If I Die Young

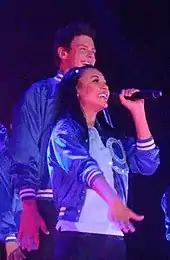

In 2013, Naya Rivera performed the song as her character Santana Lopez in tribute episode "The Quarterback", during the fifth season of the Fox comedy-drama series "Glee", in honor of co-star and close friend Cory Monteith, who died on July 13, 2013. Monteith played Finn Hudson on the show, with his character also dying.